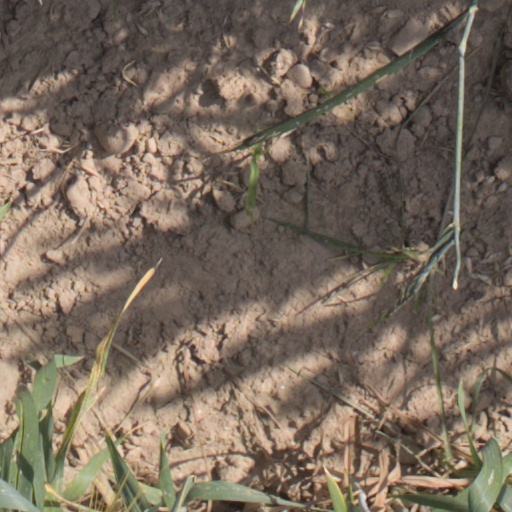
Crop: wheat